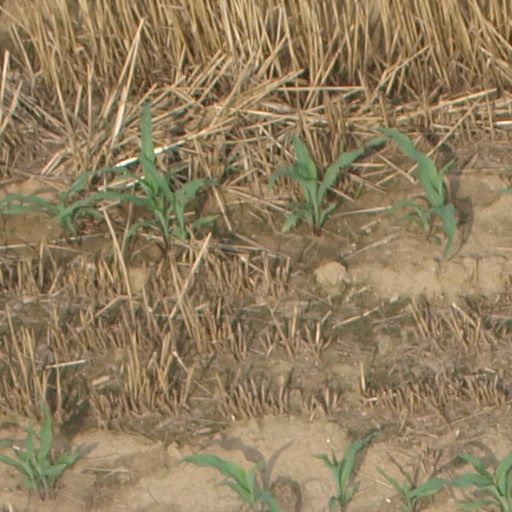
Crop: maize; corn